Edwin Epps

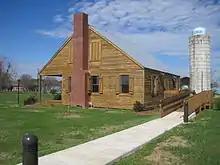
Restored Epps plantation house. Now located on the Louisiana State University of Alexandria campus

Epps settled in Avoyelles Parish, Louisiana in the mid-1840s. At that time, frontier land opened up through the Louisiana Purchase, where Epps and other planters made money growing cotton. Epps initially leased land from his wife's paternal uncle and later purchased a farm. The former overseer never attained the status of the planter class, who would have had more land and more than 50 slaves. Epps had a violent temper and was an alcoholic, who went on two-week long "sprees" in which he might enjoy dancing with or whipping his slaves.